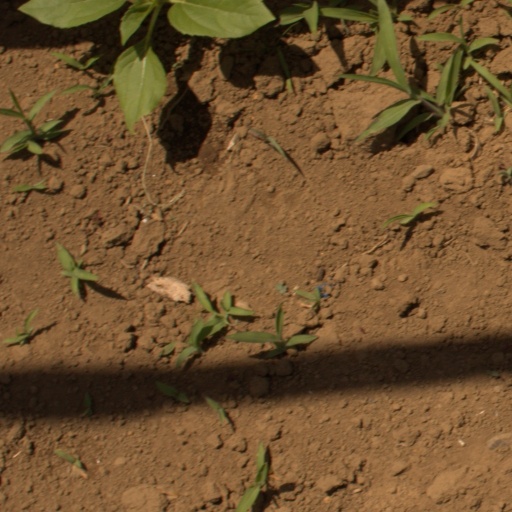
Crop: Jerusalem artichoke